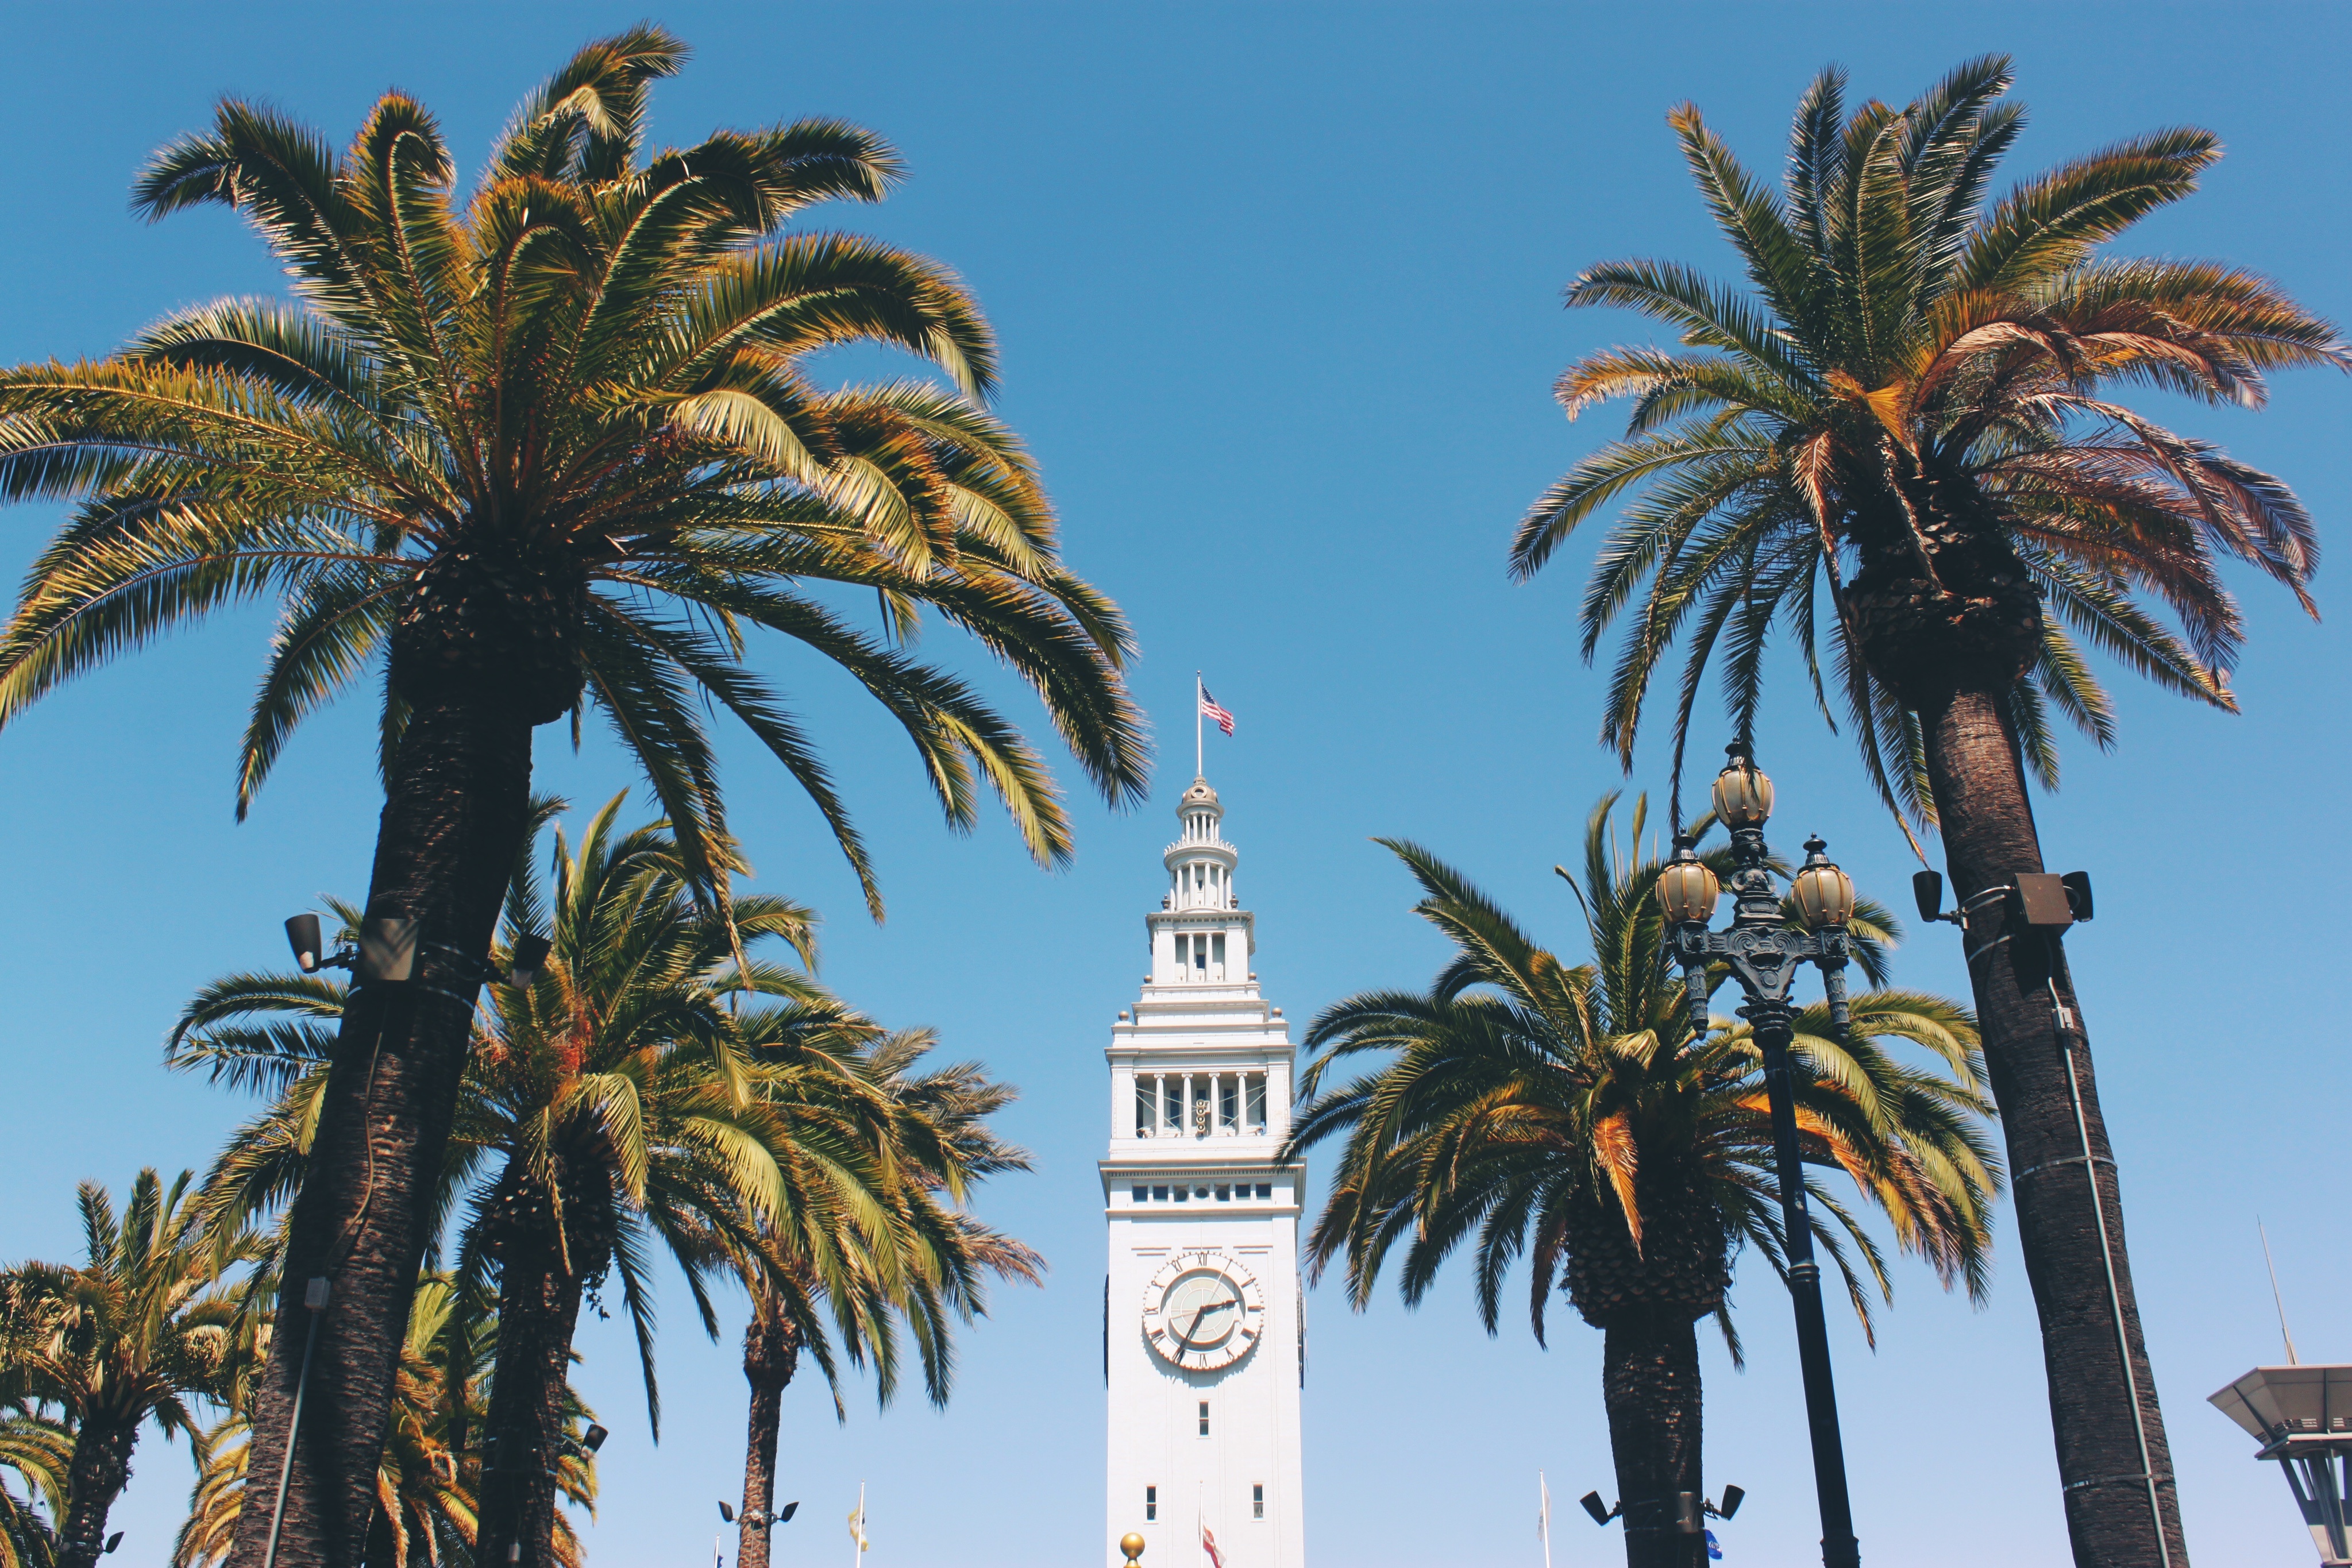
tree, plant, food, produce, botany, tropics, flowering plant, date palm, woody plant, land plant, arecales, palm family, borassus flabellifer